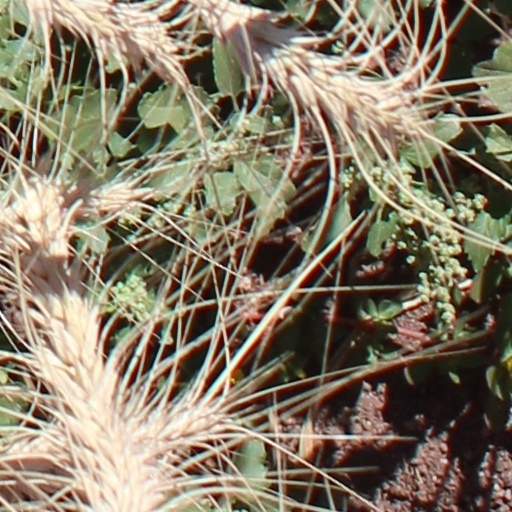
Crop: wheat